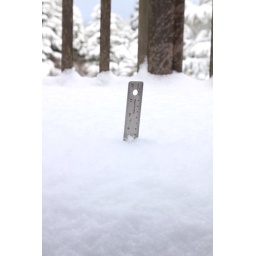
I took this out of my bedroom door (front porch) - 8.5&amp;quot; of snow.... in Redmond! Crazy.